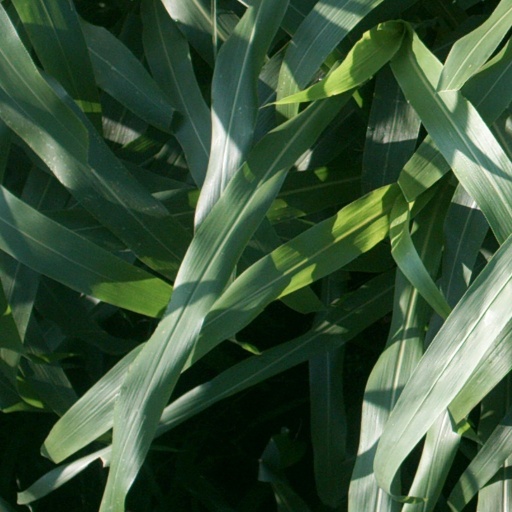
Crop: sorghum